Maccabi Tel Aviv F.C.

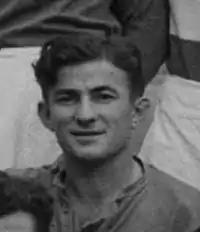
Jerry Beit haLevi won 10 championships and eight state cups with Maccabi as a player, coach and chairman.

By Maccabi Tel Aviv standards, the 1960s had not been a particularly successful decade. With the coming of the 1970s, all that was about to change. The very first year of the decade was a stellar indication of that change as the team, under the able leadership of David Schweitzer, won an historic double. The Israeli Football Association (IFA) Cup final was won with a 2–1 victory over Maccabi Netanya. The league title on the other hand was ensured only on goal difference, but one that was built in part upon one of the finest performances in the club's history, a 5–0 thrashing of city rivals Hapoel Tel Aviv in the Tel Aviv derby. On a rainy day at the end of January 1970, 20,000 spectators saw Maccabi midfielder Giora Shpiegel score a hat-trick to lead his side to victory. But despite that defeat, Hapoel stayed neck-and-neck with Maccabi until the last week and it was Hapoel who found themselves in second place on goal difference when the season reached its conclusion.